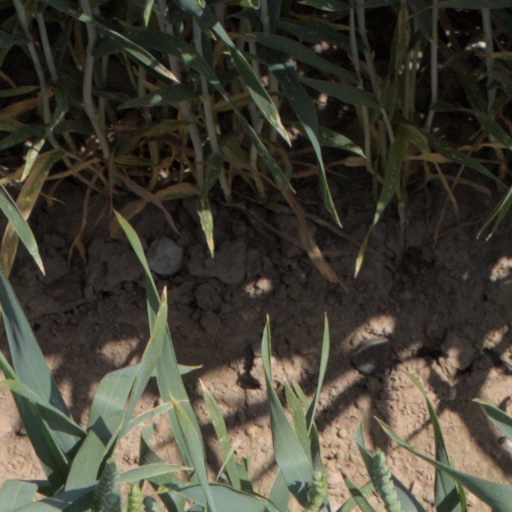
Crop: wheat